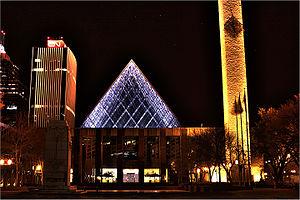
Uber, anciennement UberCab, est une entreprise technologique américaine qui développe et exploite des applications mobiles de mise en contact d'utilisateurs avec des conducteurs réalisant des services de transport.